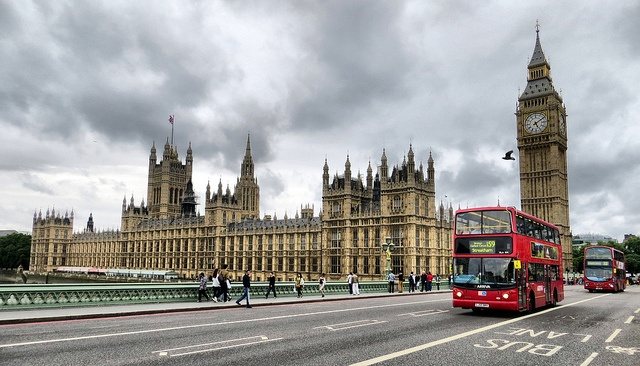
A red double decker bus driving past the Big Ben clock tower.
a view of Big Ben from across the road.
The tour buses are driving away from the building.
this is a bus riding down the street
The royal palace is shown behind a street.